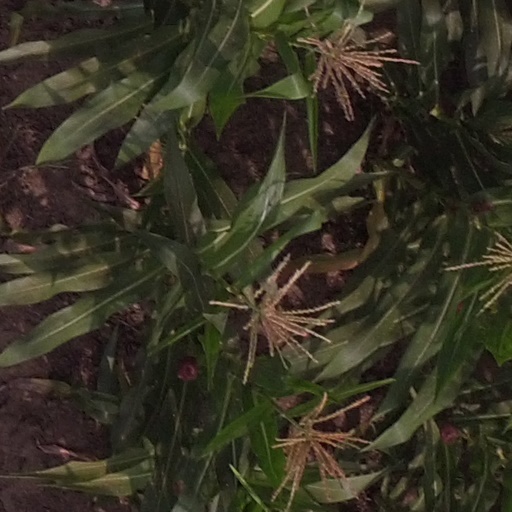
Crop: maize; corn